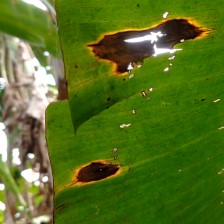
Label: cordana